Beth Chatto Gardens

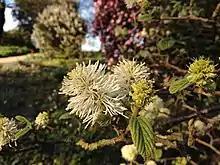
Fothergilla gardenii - flowers and foliage

The plant nursery on the Chatto land is run by Beth Chatto's propagation team and produces around 100,000 plants each year, most propagated from plants Chatto collected, and grown on site in peat-free compost. Plants are sent out all over the UK under the "Beth Chatto's Plants & Gardens" brand.